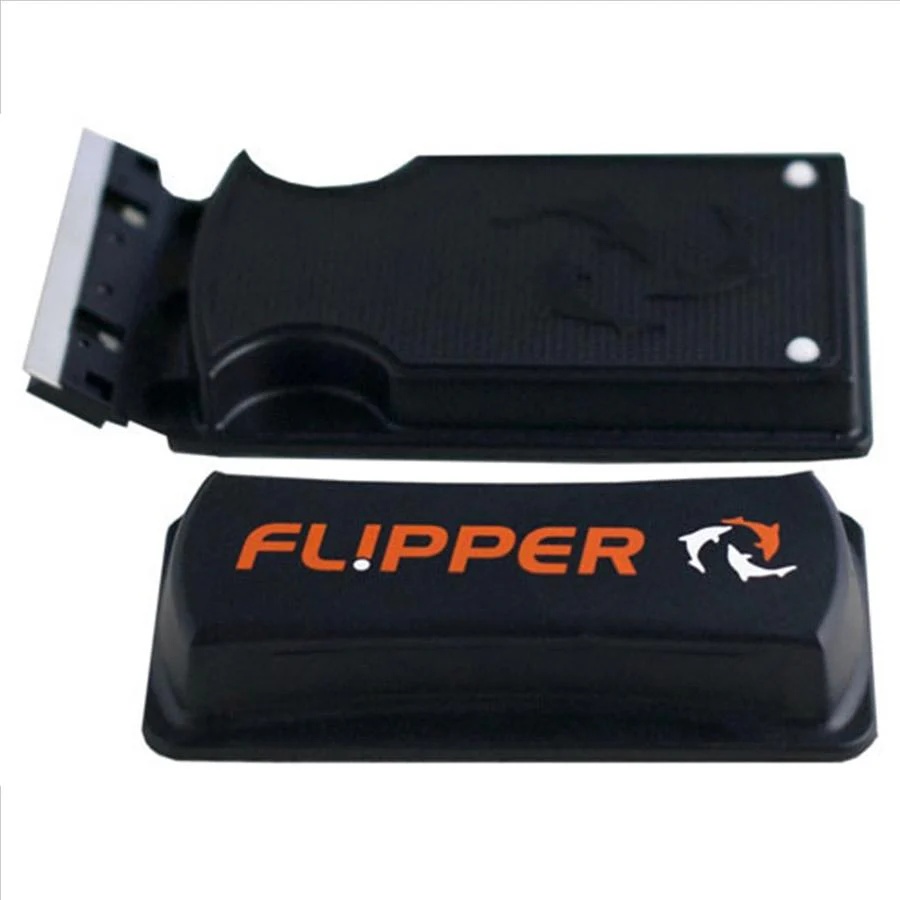
Magnet Cleaner Flipper Standard Float
Brand: Flipper
Category: Hardware > Tools > Magnetic Sweepers > Handheld Magnetic Sweepers